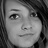
Emotion: neutral